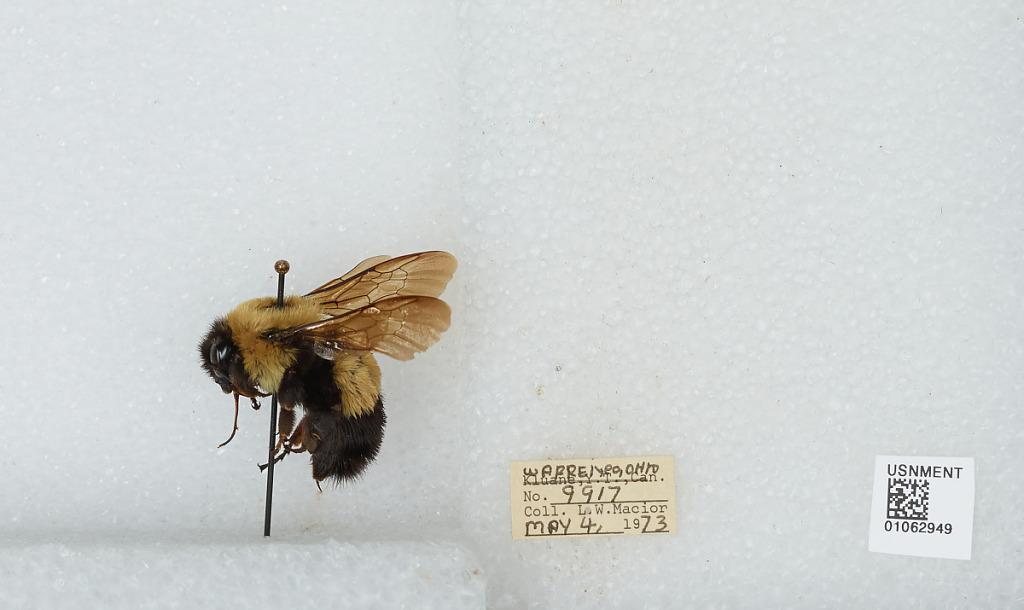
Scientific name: Bombus (Bombus) affinis Cresson
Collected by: L. Macior
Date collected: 1973-5-4
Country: United States
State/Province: Ohio
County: Warren
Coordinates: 39.4242, -84.1856